Rolleston, New Zealand

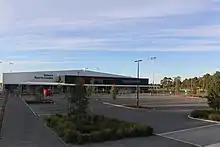
Selwyn Sports Centre (April 2021)

Until 1990 the town had only a few sealed streets and a population of just under 1,000. The current expansion began in the 1990s.